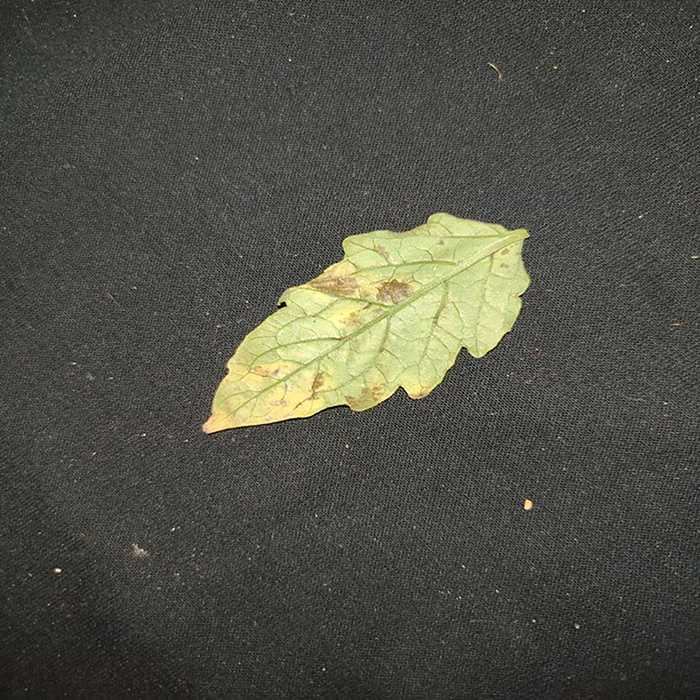
Plant: Tomato
Label: Tomato Bacterial spot